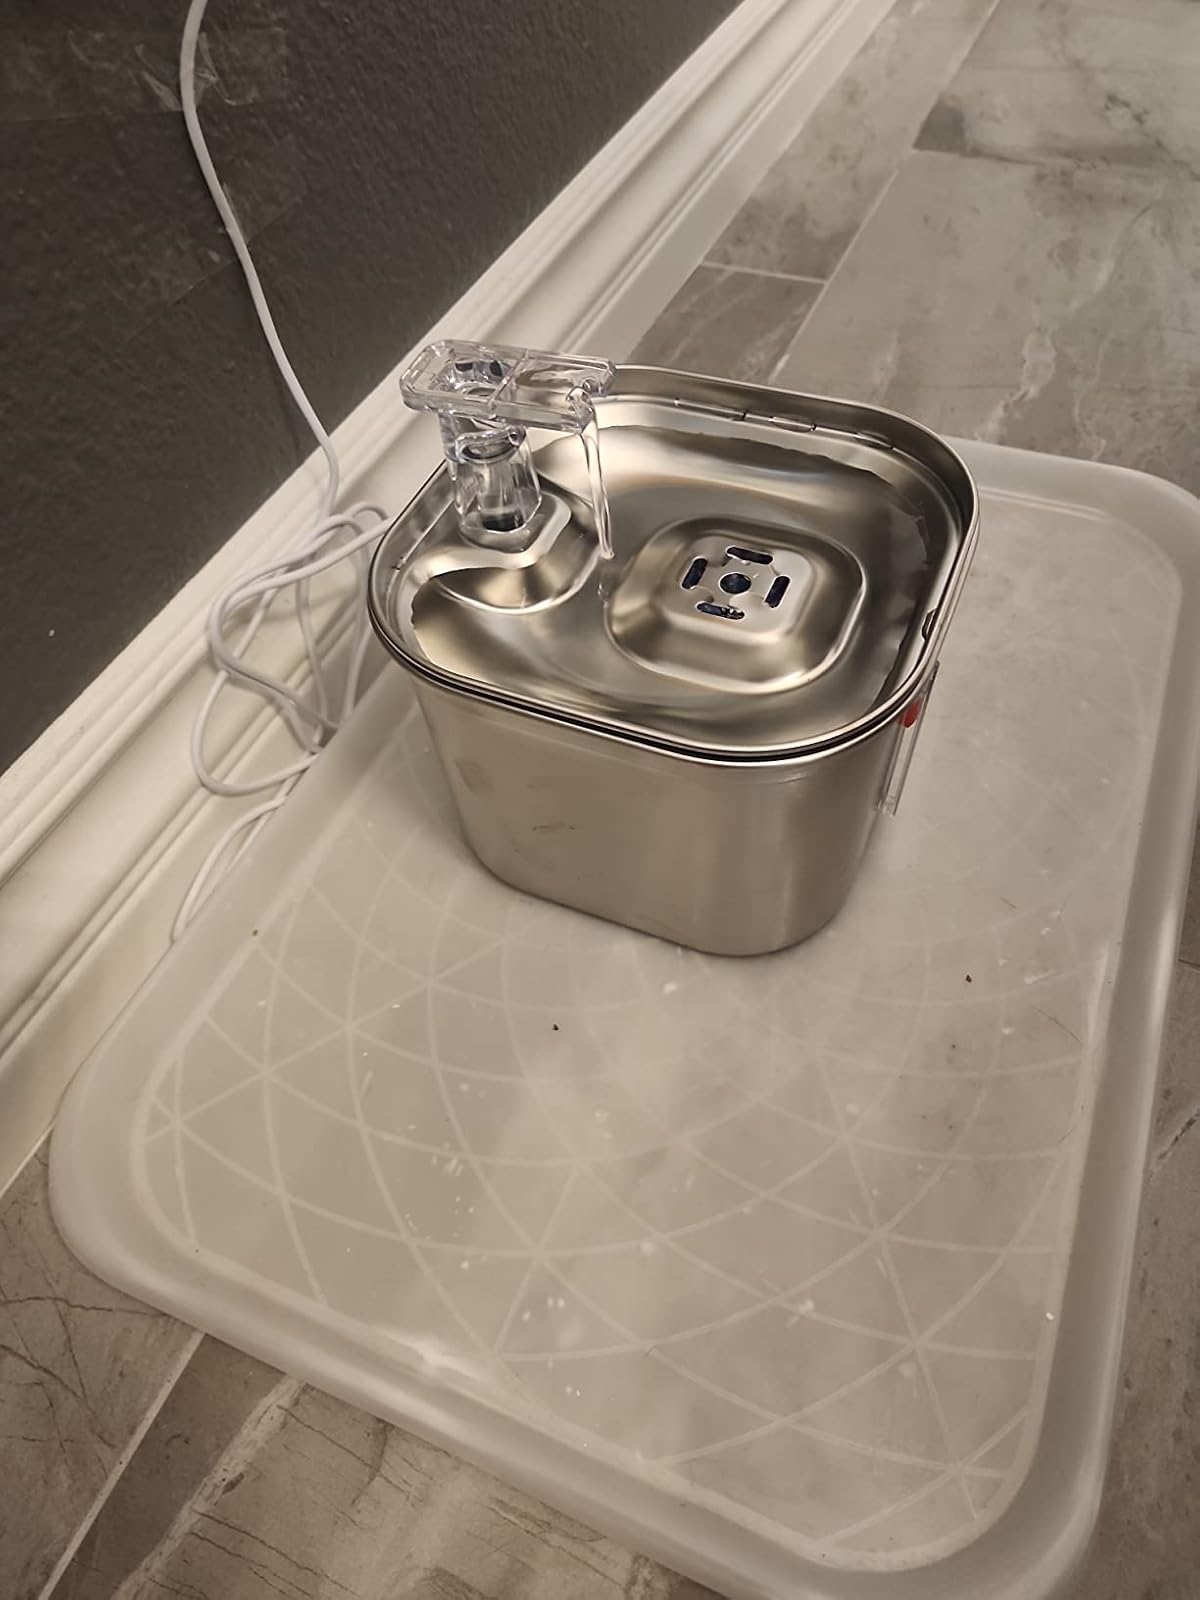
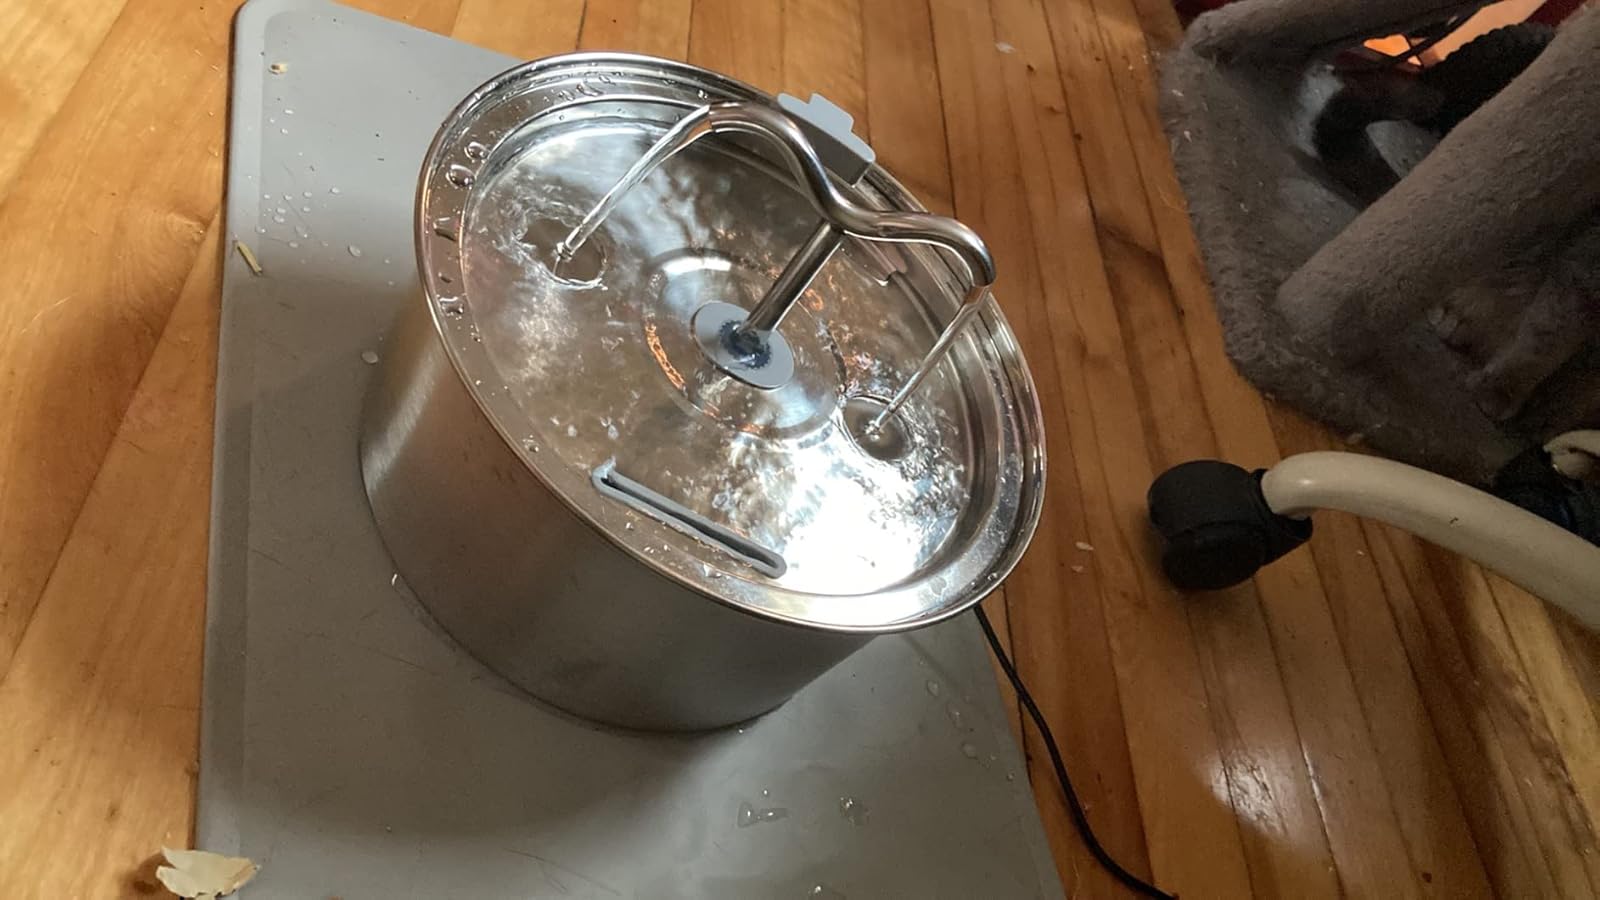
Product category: items_bowl
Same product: no